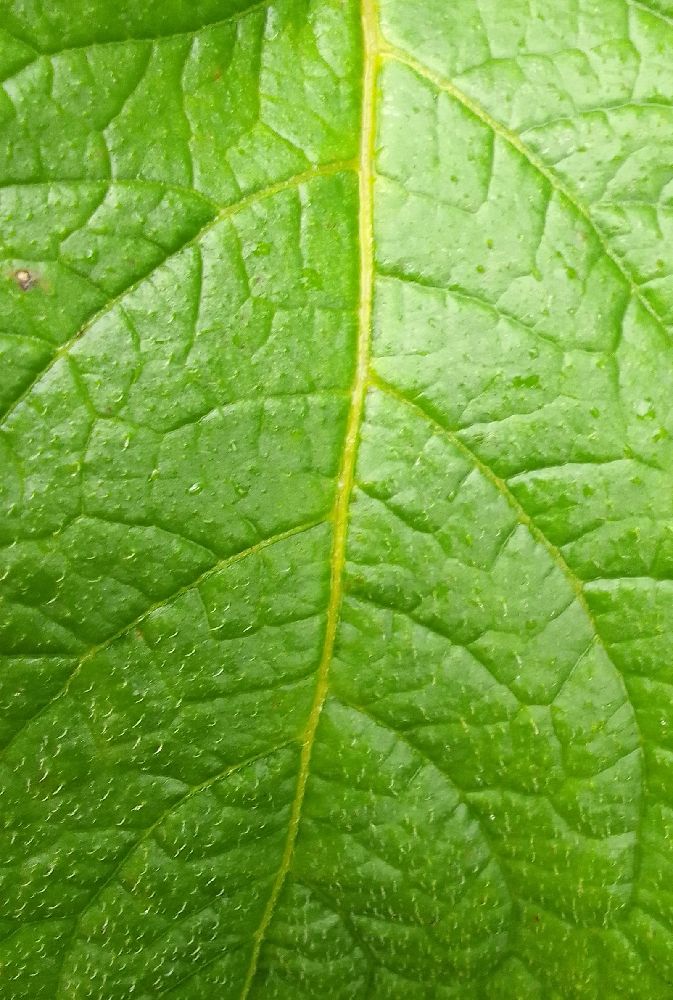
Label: Healthy